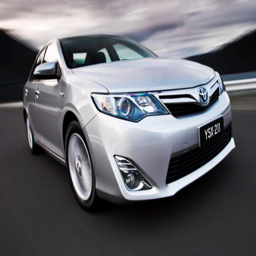
automobile make has the world 's most successful and advanced hybrid system , but you 'd expect as much with experience and examples on the world 's roads .